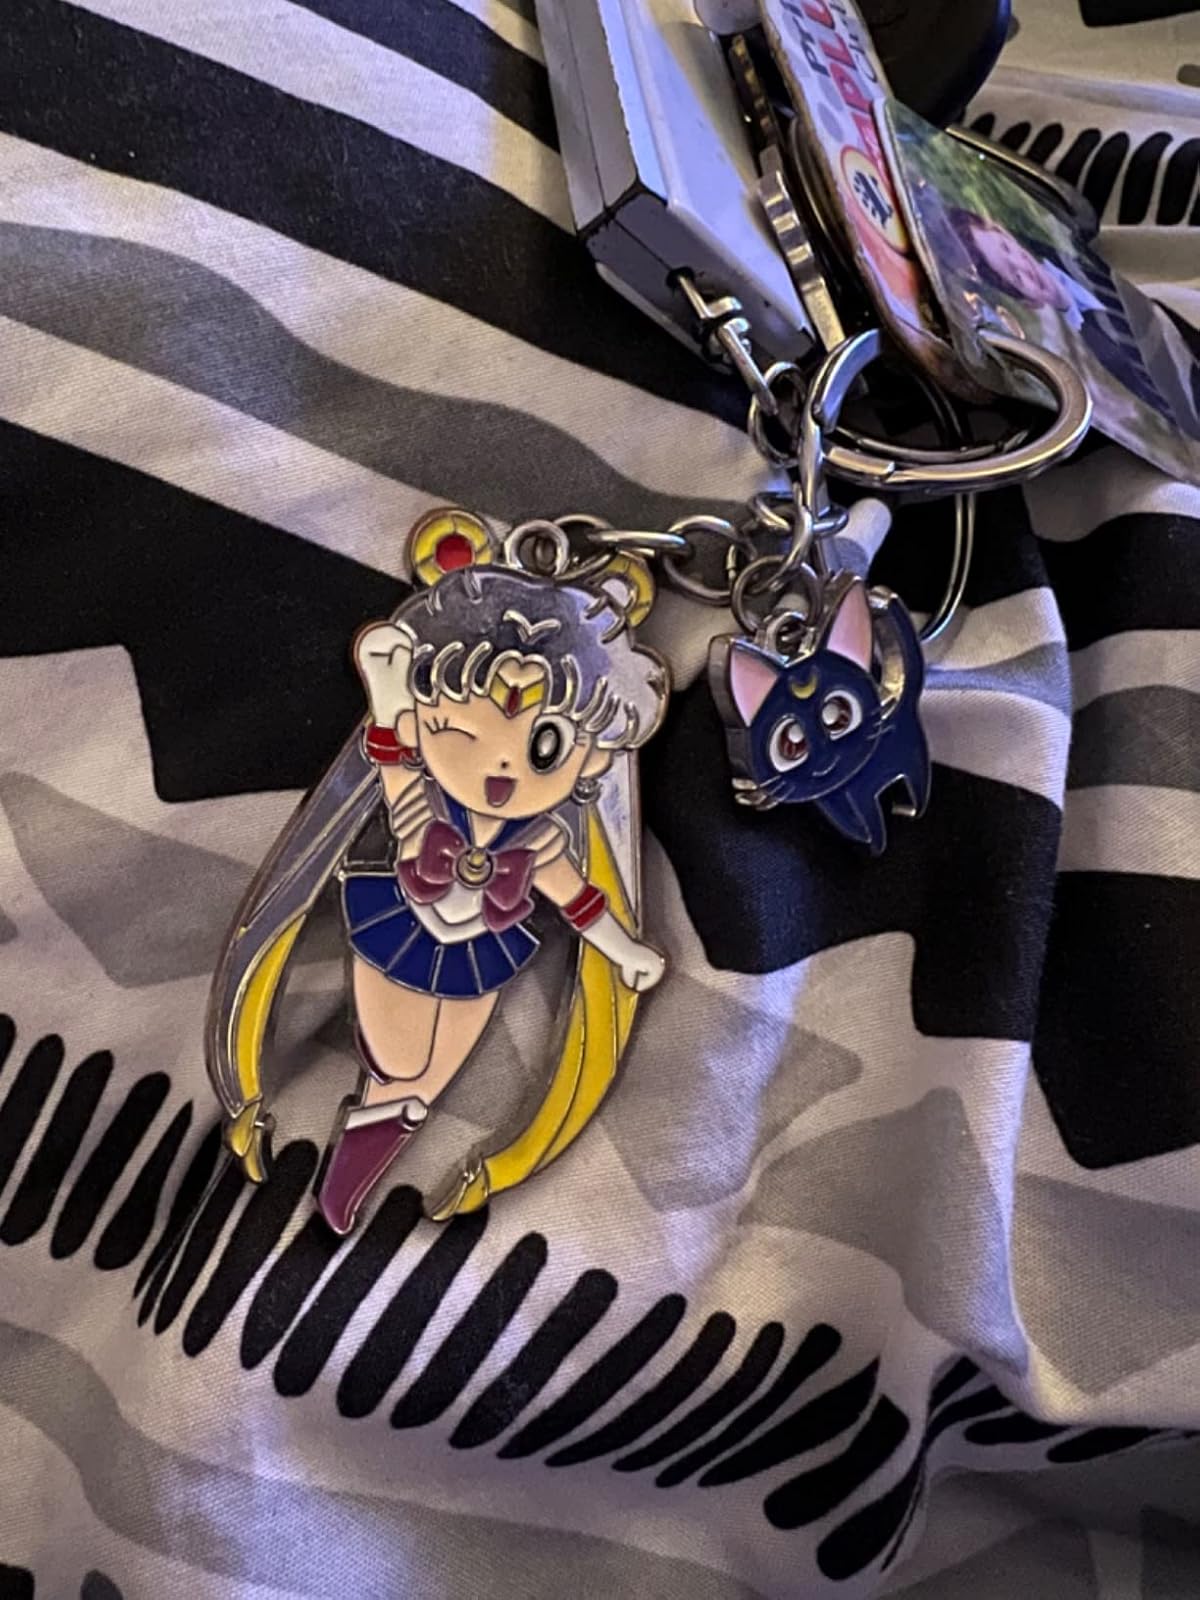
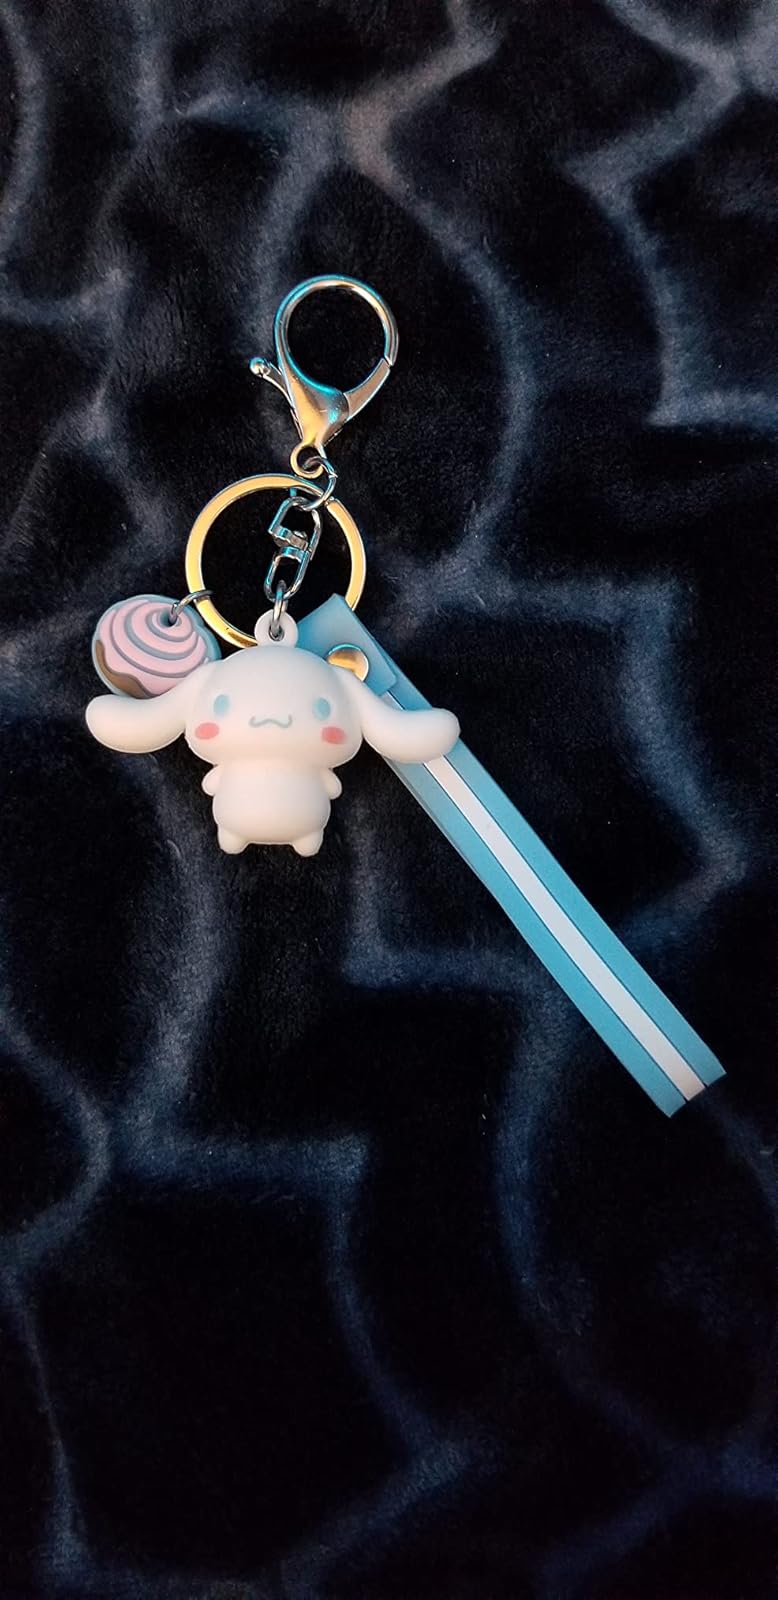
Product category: accessories_keychain
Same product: no